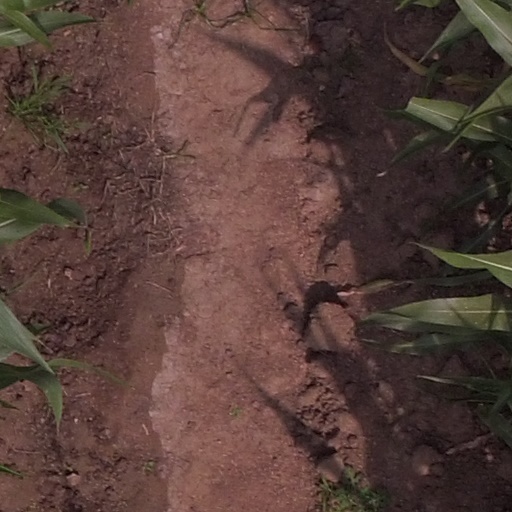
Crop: maize; corn